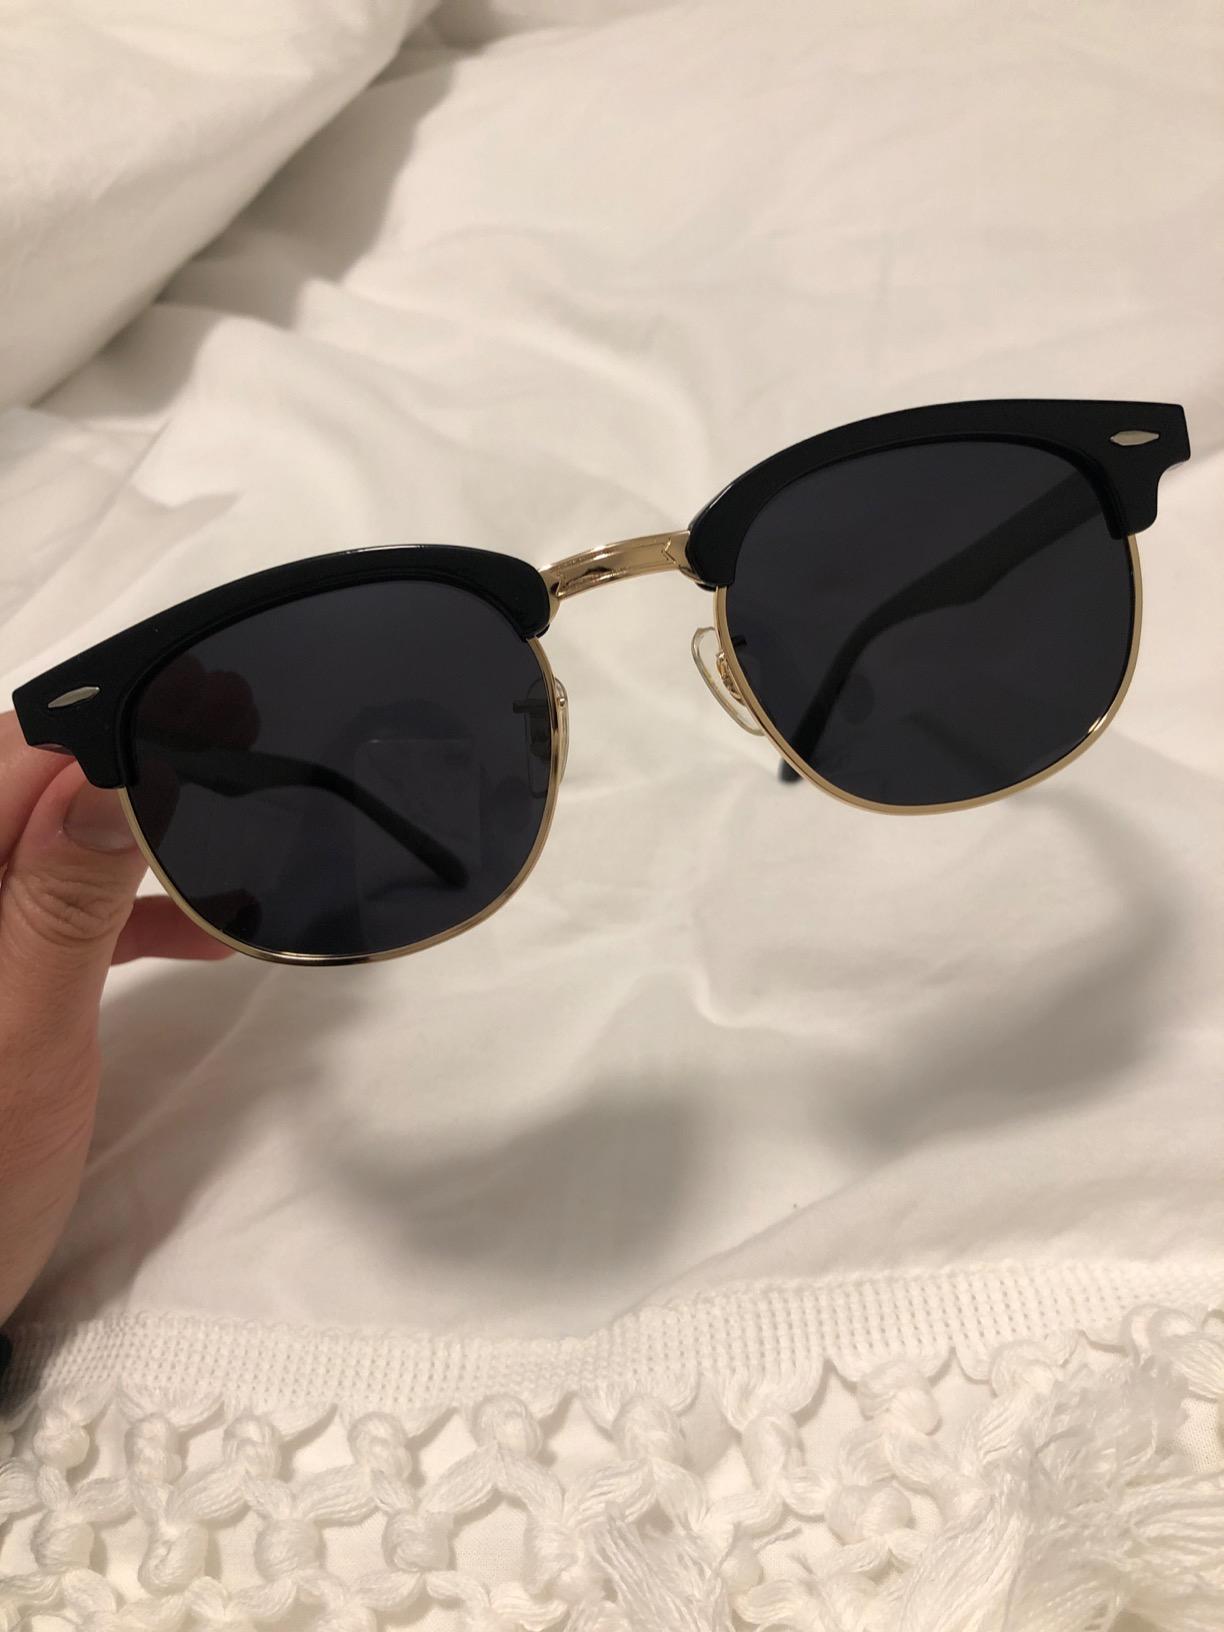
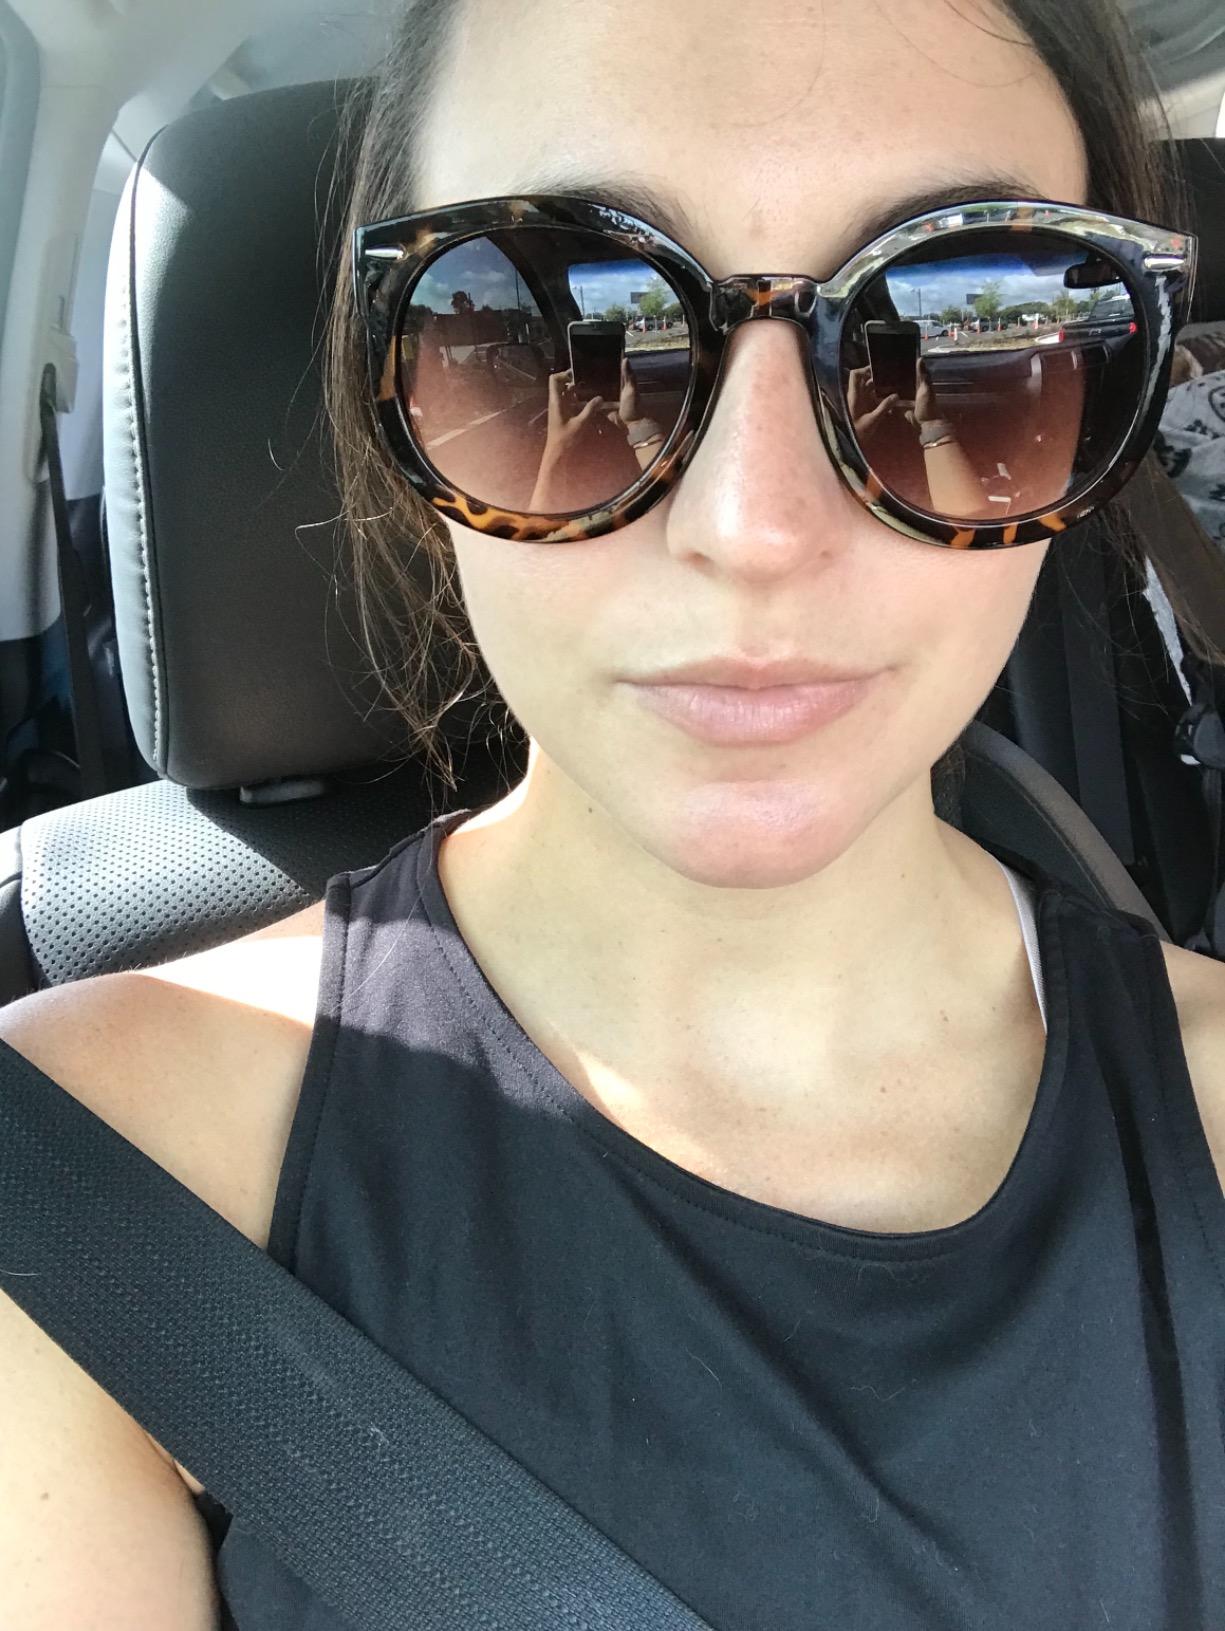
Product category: accessories_sunglasses
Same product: no